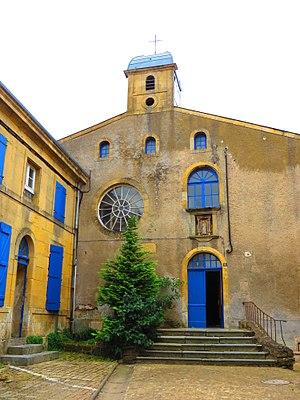
Marville La chapelle de l'hospice Saint-Bernard
Marville est une commune française située dans le département de la Meuse, en région Grand Est. Elle fait partie de la Lorraine gaumaise.